Of Love and Shadows (novel)

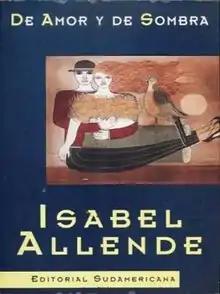
First edition

Of Love and Shadows is a novel written by Chilean novelist Isabel Allende in 1984. The plotline was inspired by journalistic accounts taken from magazines, newspapers, and interviews that Allende herself gathered both working as a journalist in Chile before her exile and during her later career as a writer in Venezuela.